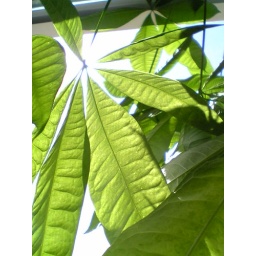
Leaf shot of good-luck tree in a house located in Sacramento.Tried to center the sun in the junction of the leaves.